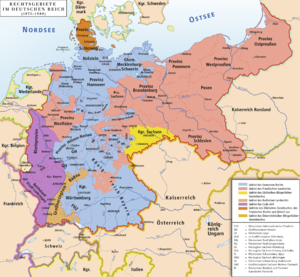
Le code civil allemand est le code de base du droit civil allemand.
L’Allgemeine Landrecht für die Preußischen Staaten est le code de loi unifié de la Prusse. Composé par les juristes Svarez et Klein sous les règnes de Frédéric le Grand et de Frédéric-Guillaume II, et supervisé par le grand chancelier prussien Johann Heinrich von Carmer, il a été promulgué en 1794. Ce recueil demeure jusqu'à nos jours le seul exemple d'un code de loi regroupant en un même volume le droit civil, le droit pénal et une partie du droit administratif.